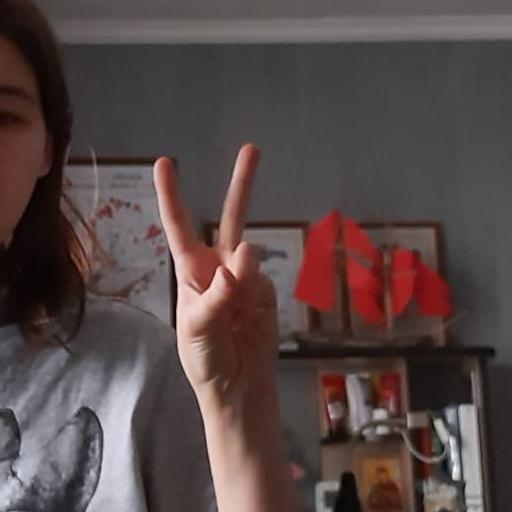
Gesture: peace